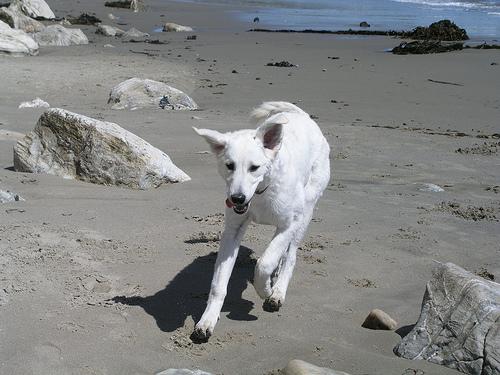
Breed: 223-n000067-kuvasz